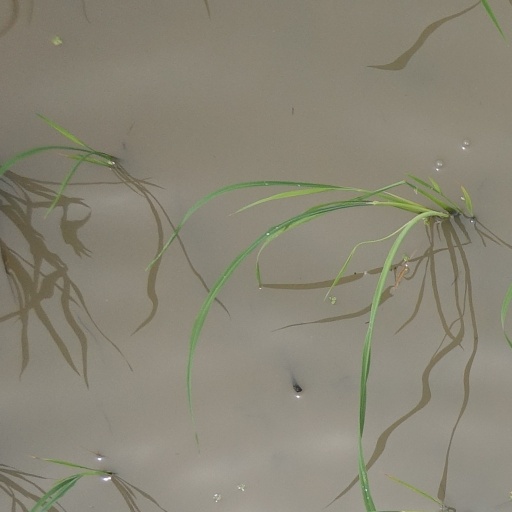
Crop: rice